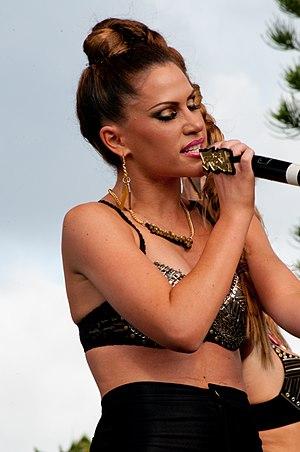
Kimberly Cole live 2011 (2)"